Alexander Schneider

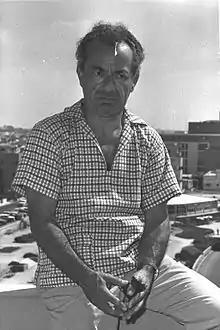
Schneider in 1961

Abraham Alexander Schneider (October 21, 1908 – February 2, 1993) was a violinist, conductor and educator. Born to a Jewish family in Vilnius, Lithuania, he later moved to the United States as a member of the Budapest String Quartet.